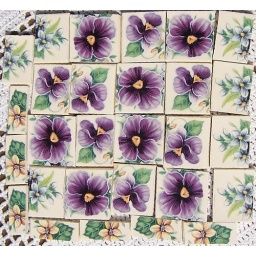
Mosaic tiles, handmade in a pretty dark purple, blue flower and yellow too. . kiln fired finish.